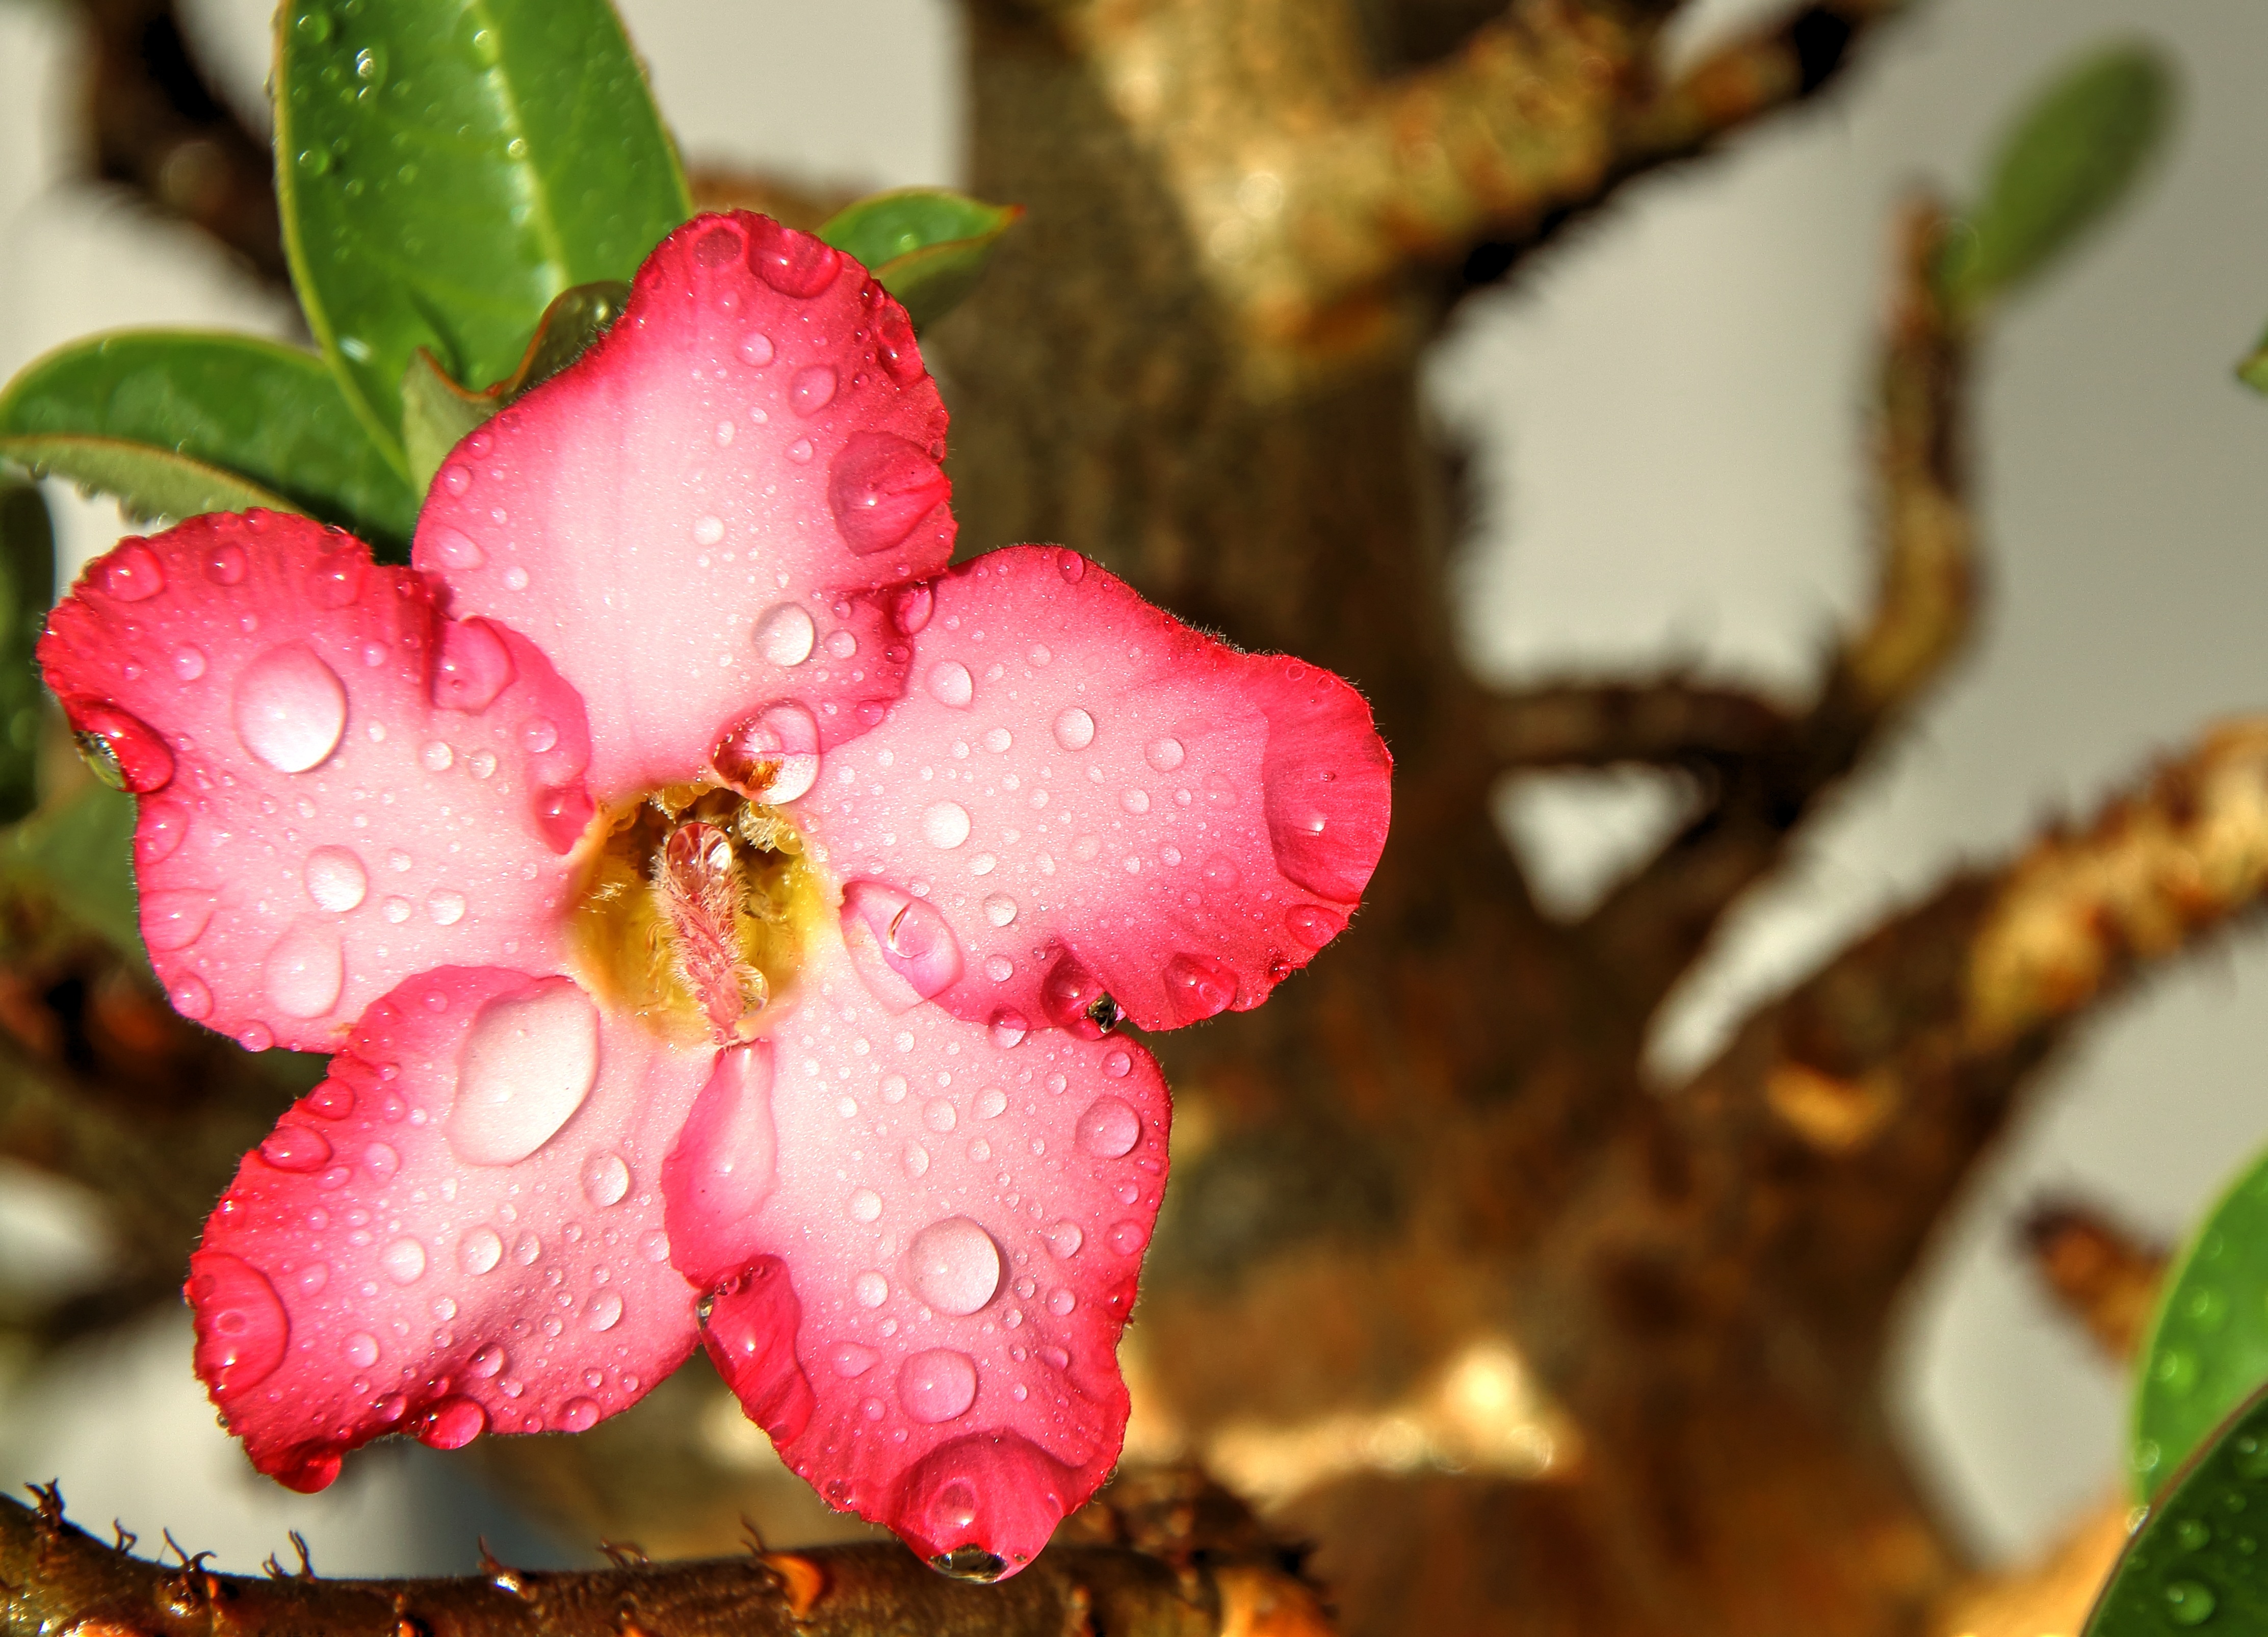
nature, branch, blossom, plant, sun, photography, fruit, rain, leaf, flower, petal, spring, red, produce, color, botany, garden, pink, flora, flowers, close up, shrub, beauty, tenerife, adenium, flower garden, macro photography, flowering plant, the desert rose, woody plant, land plant